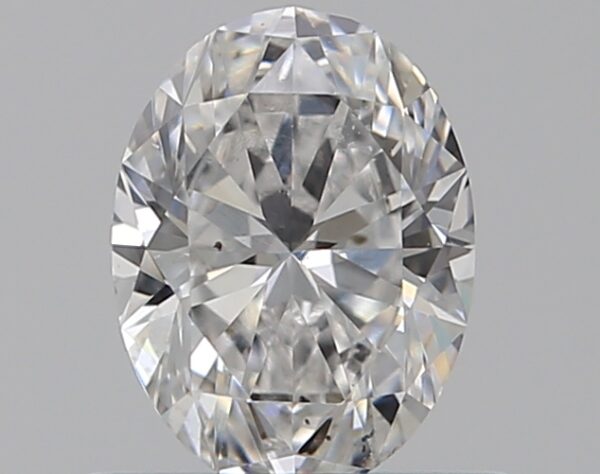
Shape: oval
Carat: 0.5
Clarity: VS2
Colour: E
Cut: EX
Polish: EX
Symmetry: VG
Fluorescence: N
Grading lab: GIA
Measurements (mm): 5.97 x 4.45 x 2.83